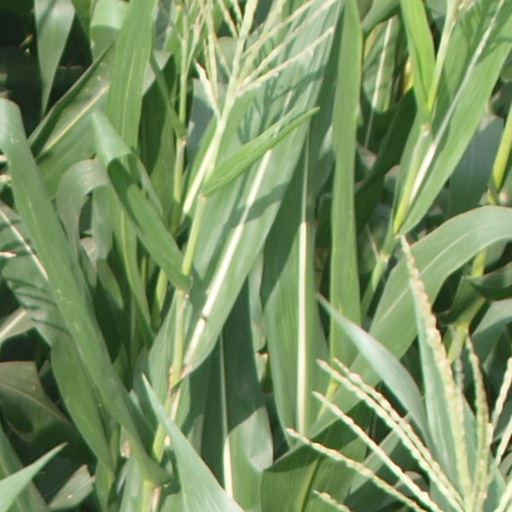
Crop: maize; corn